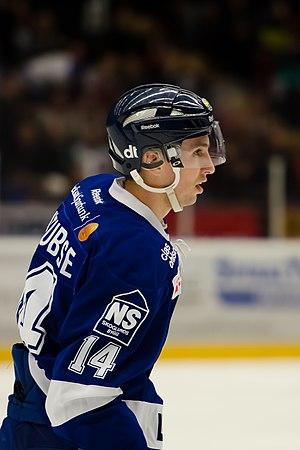
Mark Hurtubise est un joueur professionnel canadien de hockey sur glace. Il évolue au poste d'ailier.